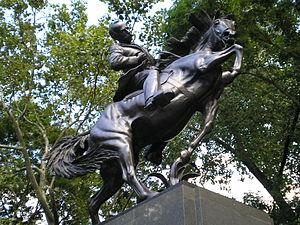
José Julián Martí Pérez est un homme politique, philosophe, penseur, journaliste et un poète cubain. Il est le fondateur du Parti révolutionnaire cubain. Il est considéré à Cuba comme un héros national, le plus grand martyr et l'apôtre de la lutte pour l'indépendance. Le régime communiste mis en place par Fidel Castro se réclame officiellement de sa pensée. Après Rubén Darío, il est un des représentants les plus célèbres du mouvement moderniste.